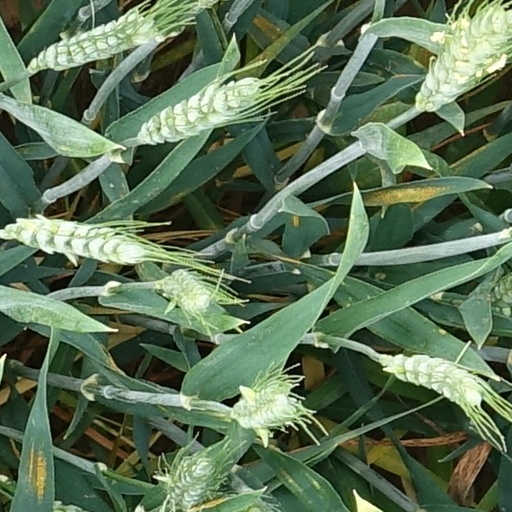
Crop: wheat